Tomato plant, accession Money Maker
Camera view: tilt-top (135 deg); turntable rotation: 90 degrees
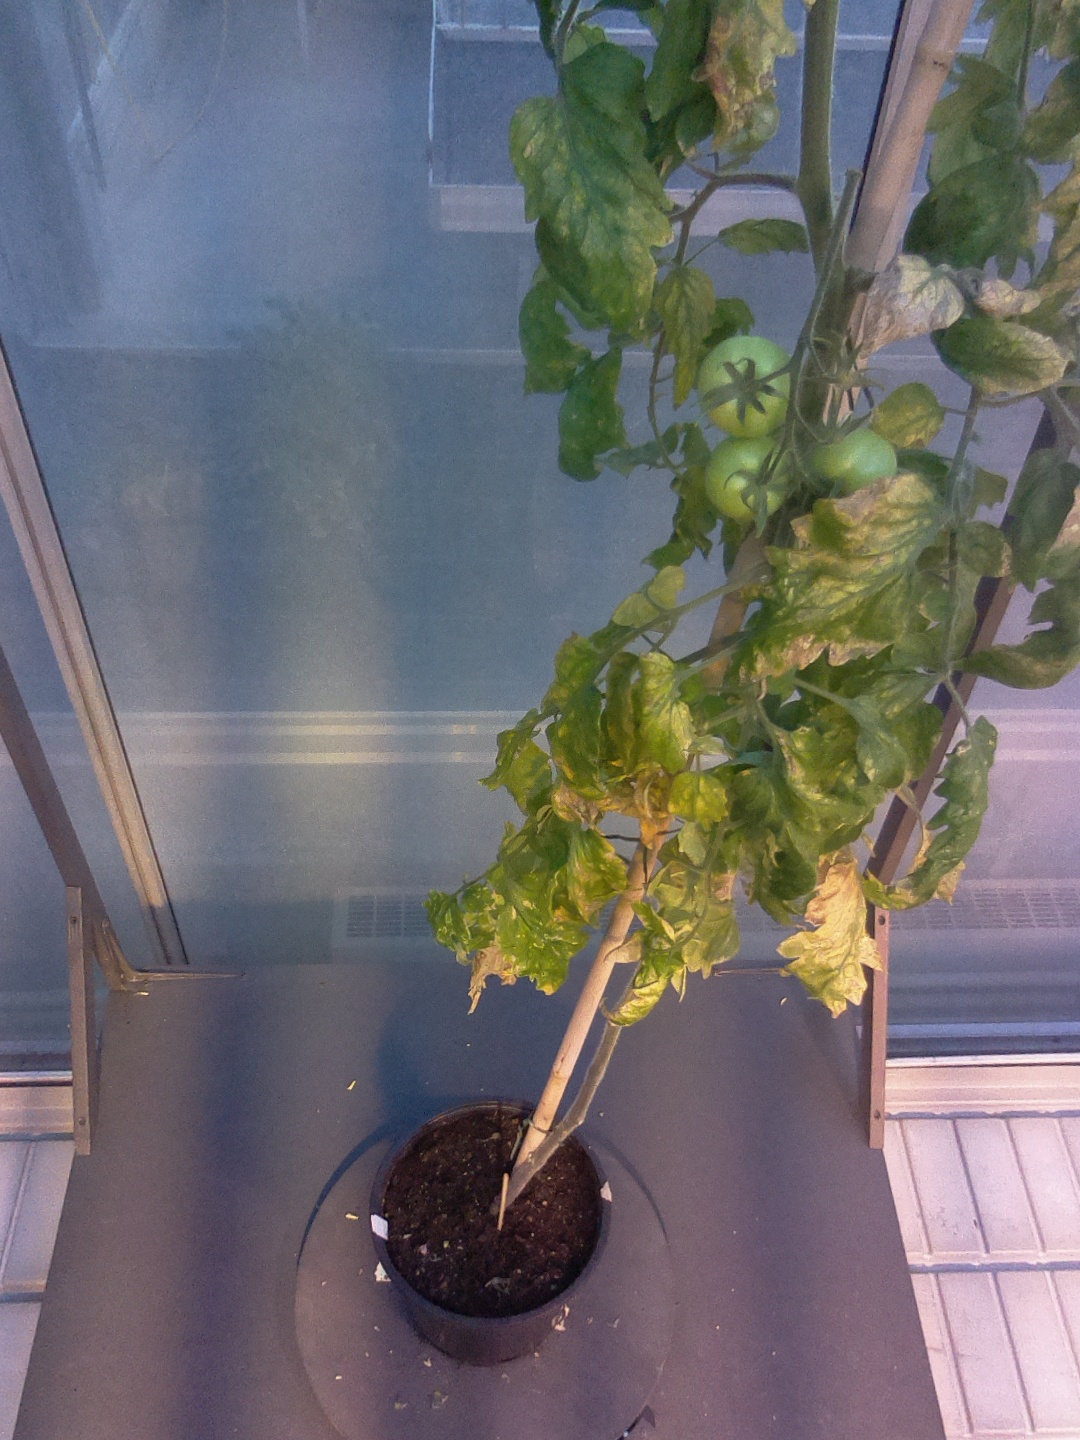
BBCH growth stage 79: 90% -100% of final fruit size